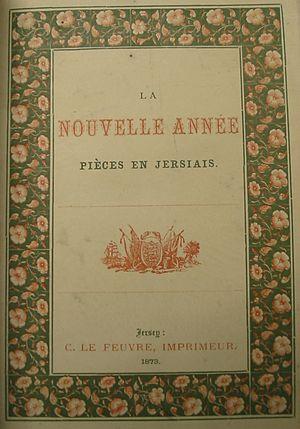
Jean Dorey, né le 27 janvier 1831 à la Ville-ès-Nouaux à Saint-Hélier et mort le 23 août 1872, est un écrivain et journaliste de langue jersiaise et normande.
Augustus Asplet Le Gros, né à Saint-Hélier le 14 avril 1840 et mort le 3 décembre 1877, est un poète et historien jersiais et juré-justicier de la Cour royale de Jersey.